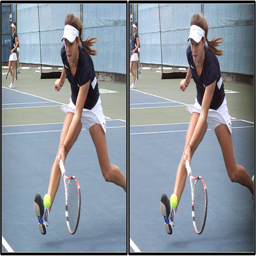
Two identical images of a tennis player about to hit a ball.
Two photos of a woman hitting a tennis ball.
A tennis player lunges to hit a low ball.
a tennis player reaching down to swing a tennis racket
A woman running to hit a tennis ball with a racket.